History of Paraguay

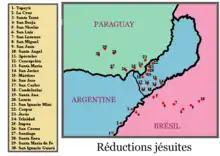
Locations of Jesuit reductions

Irala ruled without further interruption until his death in 1556. His governorship was one of the most humane in the Spanish New World at that time, and marked the transition among the settlers from conquerors to landowners. Irala maintained good relations with the Guaraní, pacified hostile tribes, explored the Chaco, and began trade relations with Peru. He encouraged beginnings of a textile industry and the introduction of cattle, which flourished in the country's fertile hills and meadows. Father Pedro Fernández de la Torre arrived on 2 April 1556, as the first bishop of Asunción, marking the official establishment of the Roman Catholic Church in Paraguay. Irala presided over the construction of the cathedral, two churches, three convents, and two schools.